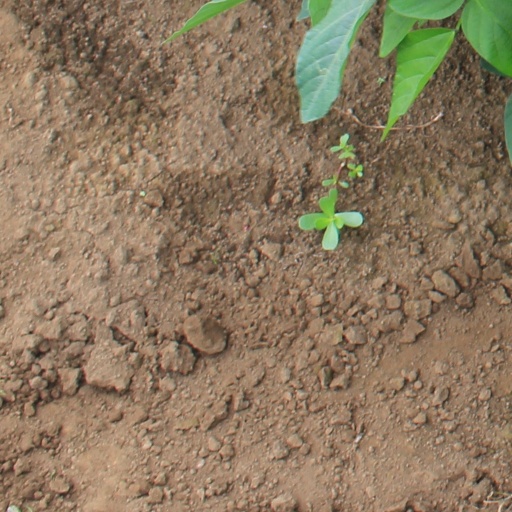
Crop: soybean